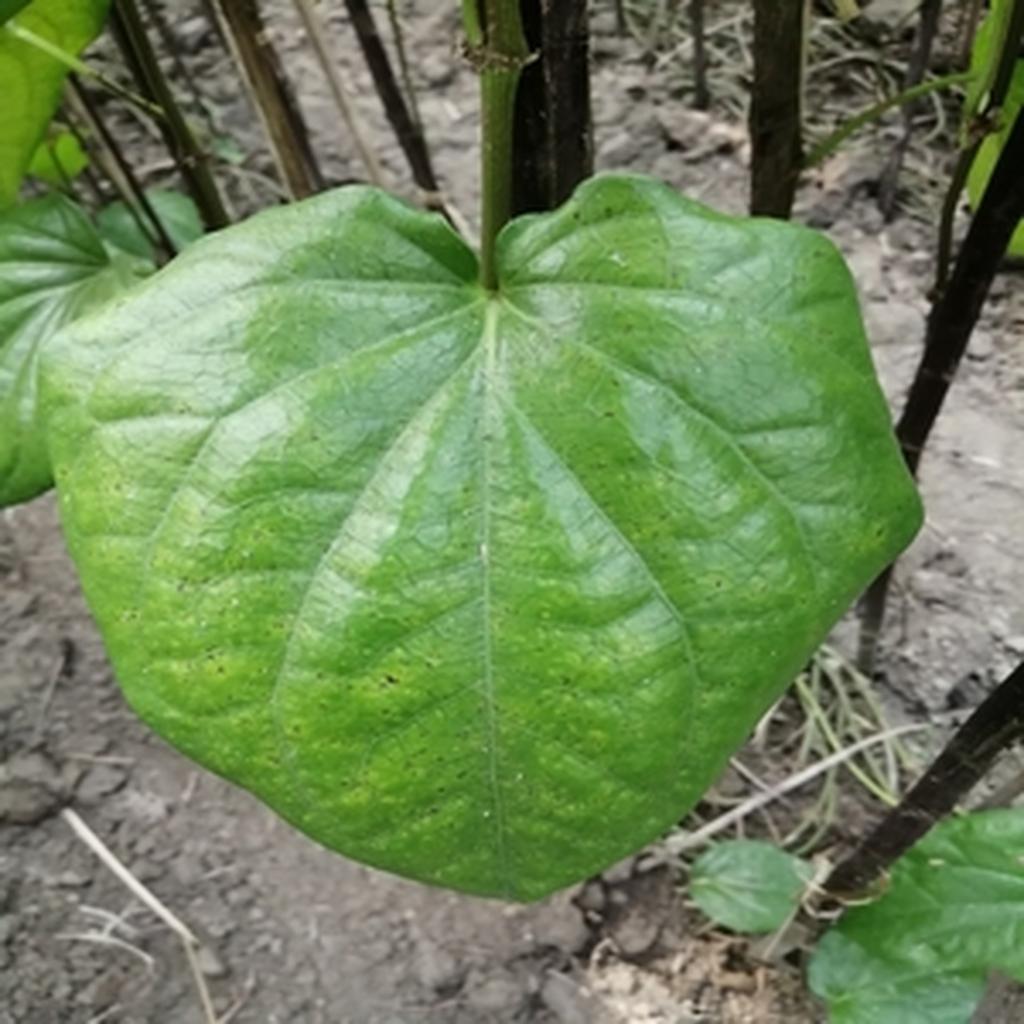
Label: Leaf_Spot